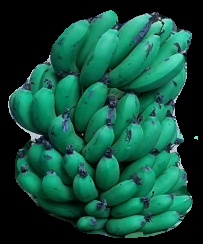
Variety: pachbale
Grade: grade2